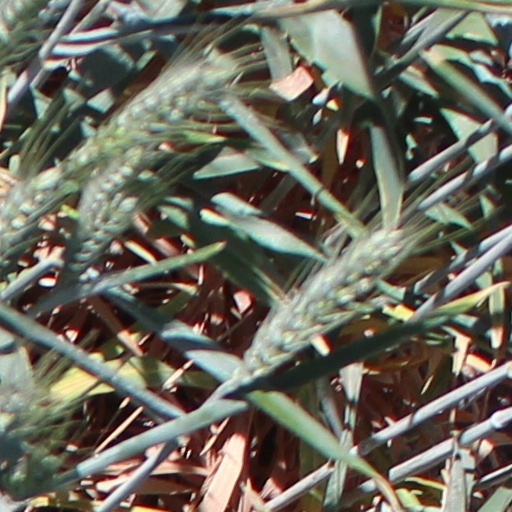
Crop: wheat